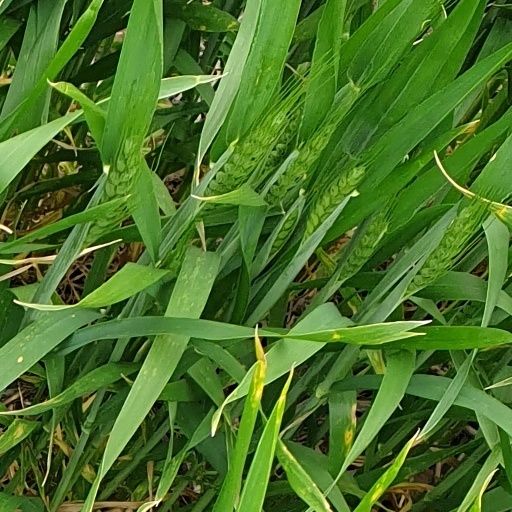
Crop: wheat